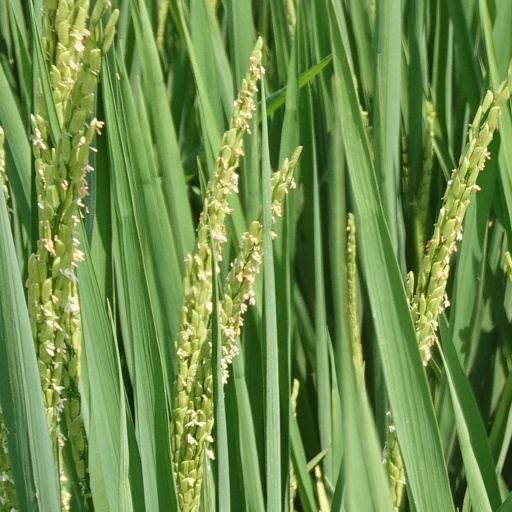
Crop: rice